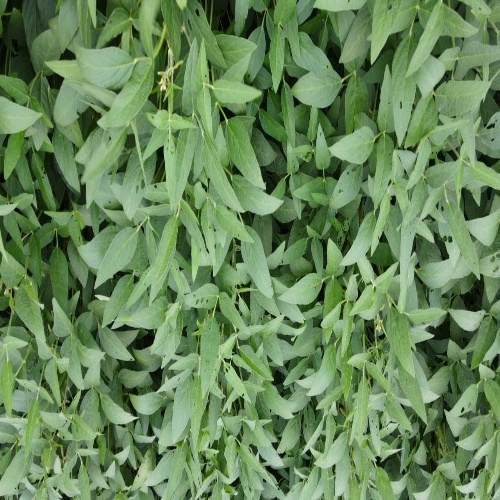
Label: Diabrotica_speciosa